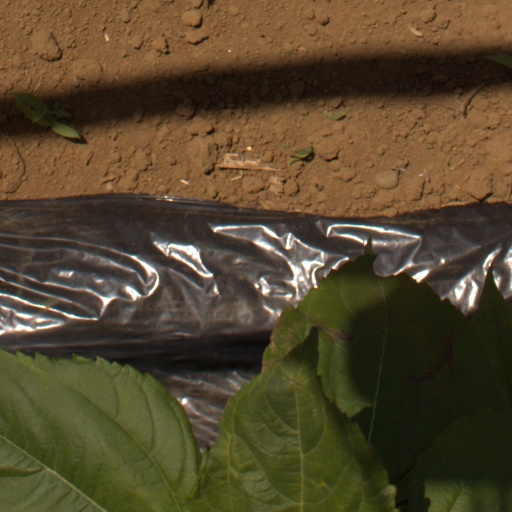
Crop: Jerusalem artichoke